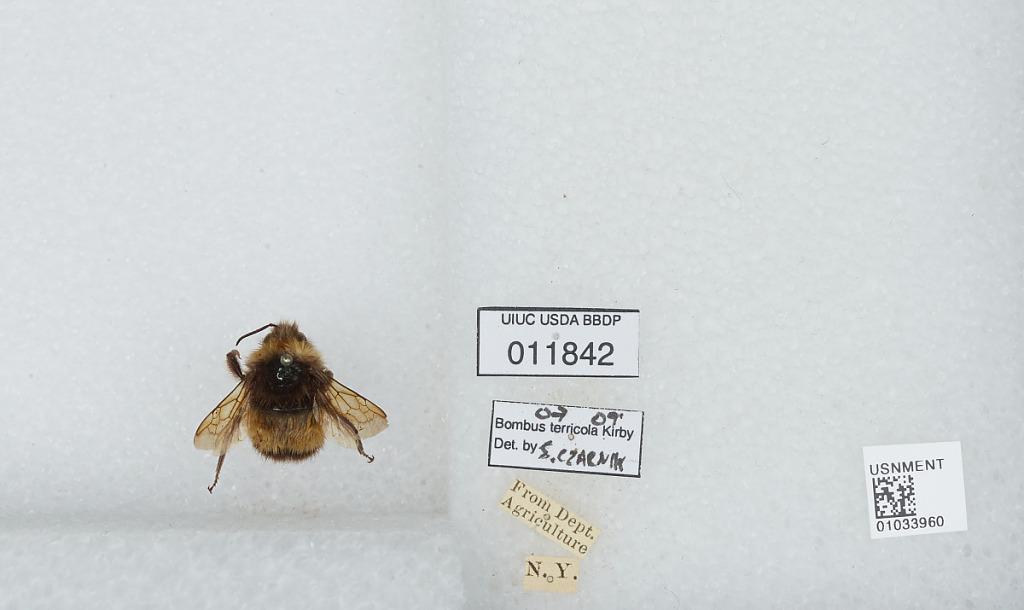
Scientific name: Bombus (Bombus) terricola Kirby
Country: United States
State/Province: New York
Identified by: Czarnik, S.